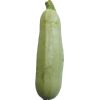
Label: zucchini